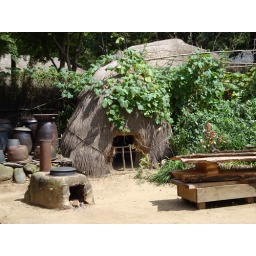
Kimchee was produced in the house next door and then stored in these huts underground at temperature below 5 degrees.